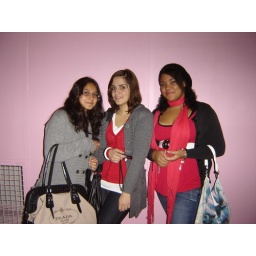
me and two of my girls at the college in front of a PINK wall it was great